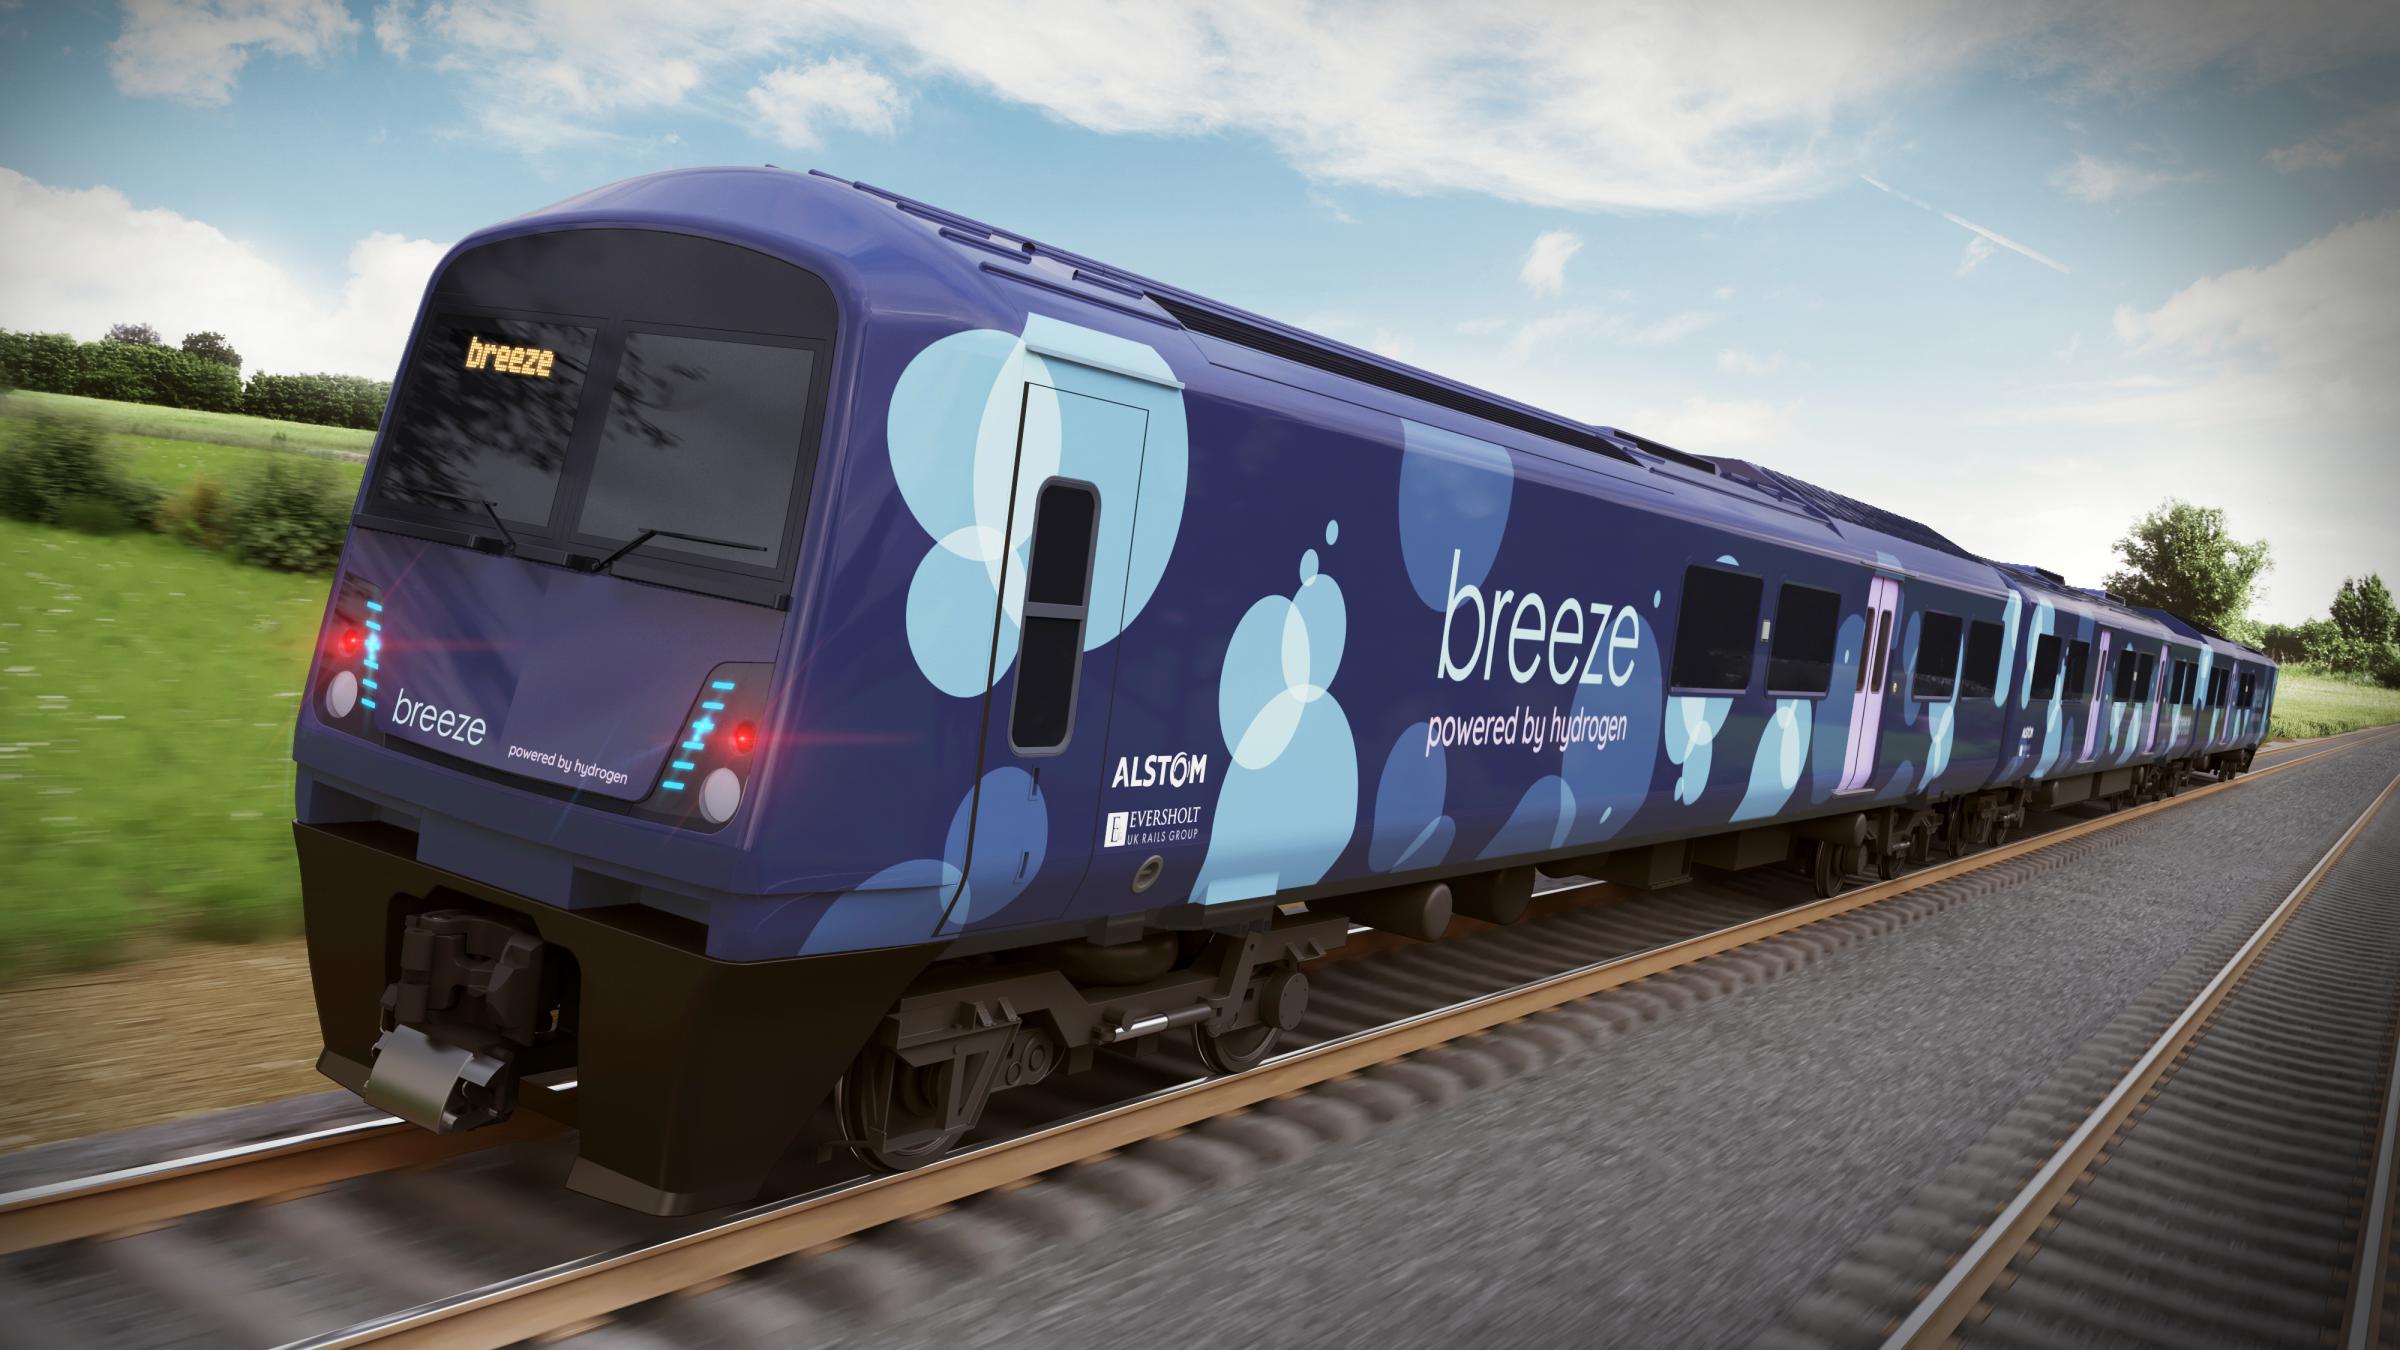
Vehicle type: Trains